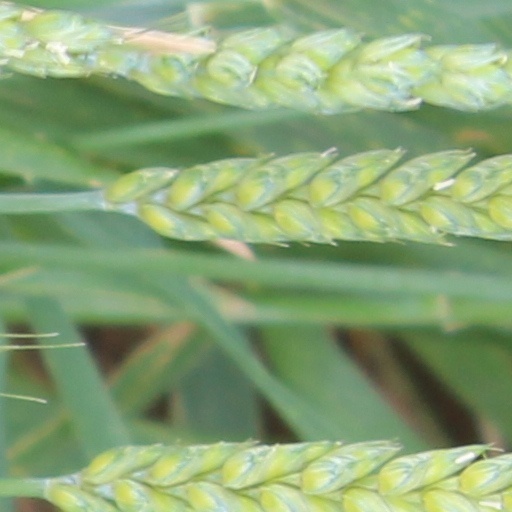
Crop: wheat